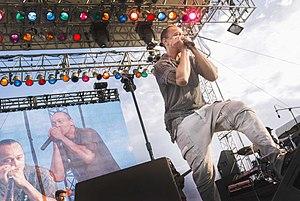
Frédéric Yonnet, né le 30 avril 1973 à Pont l’Évêque dans le Calvados, est un musicien, producteur et artiste d'enregistrement français. Il est connu pour son utilisation de l’harmonica comme chef de file dans la musique influencée par le jazz, le R&B, le funk, le gospel et le hip-hop. Sa capacité à jouer des gammes chromatiques sur un harmonica diatonique lui donne accès à deux fois plus de notes que celles qui sont prévues par la conception de l'instrument.